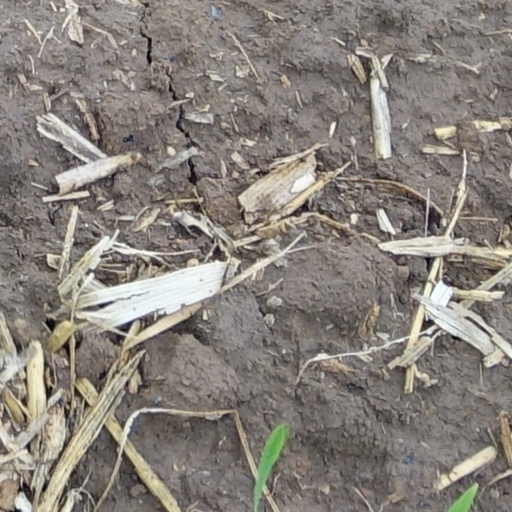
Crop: wheat